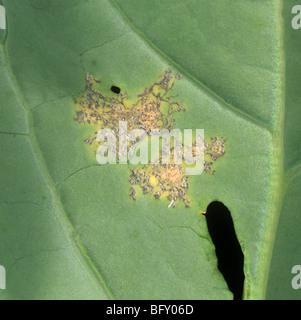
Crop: unknown
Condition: cabbage_cabbage_downy_mildew